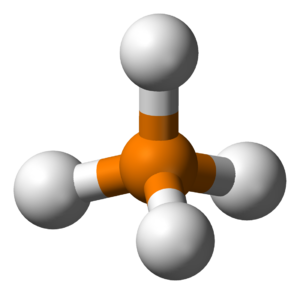
Le cation phosphonium est un cation polyatomique de formule PH₄⁺, mais le terme désigne également ses dérivés substitués PR₄⁺.